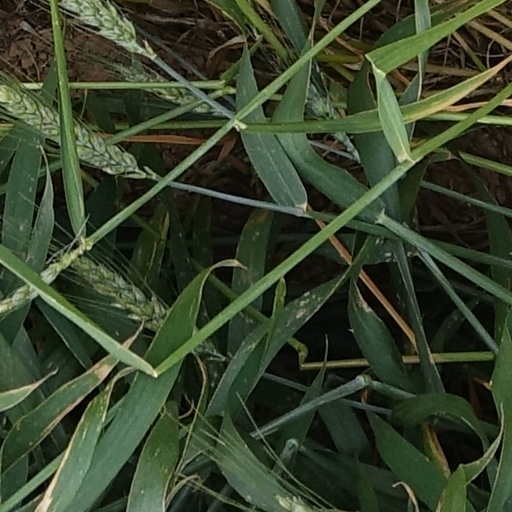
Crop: wheat